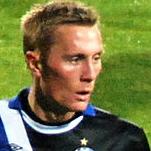
Age: 22